Cape of Good Hope

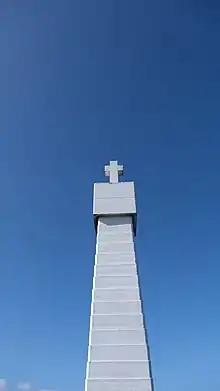
Cross of Bartholomew Dias at Cape of Good Hope.

Fra Mauro explained that he obtained the information from "a trustworthy source", who traveled with the expedition, possibly the Venetian explorer Niccolò da Conti who happened to be in Calicut, India at the time the expedition left: